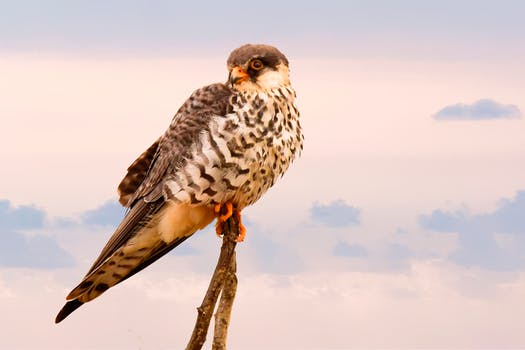
Label: No Watermark